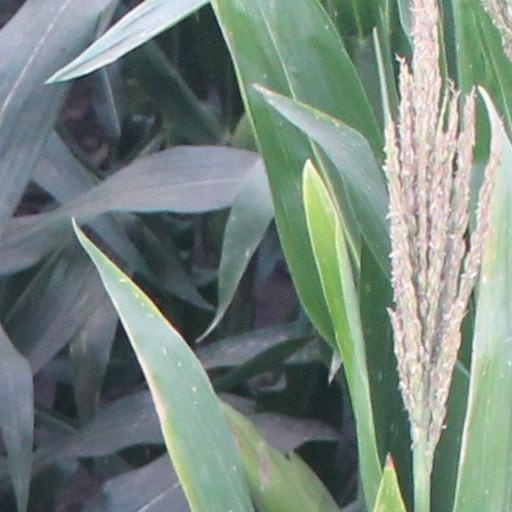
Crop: maize; corn